Jeff Daniels

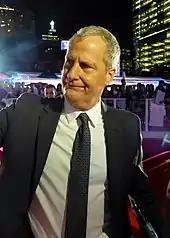
Daniels attending the premiere of "The Martian" at the 2015 Toronto International Film Festival

In 2016, Daniels returned to Broadway in the Revival of David Harrower's "Blackbird" alongside Michelle Williams. The play depicts a young woman (Williams) meeting a middle-aged man (Daniels), 15 years after being sexually abused by him when she was twelve. The play ran at the Belasco Theatre on February 5, 2016 (37 previews), and opened officially on March 10 (through June 11, 108 performances) where it was directed by Joe Mantello and received widespread critical acclaim. Daniels was nominated for his second Tony Award for Best Actor in a Play. Williams received a Tony Award nomination as well.